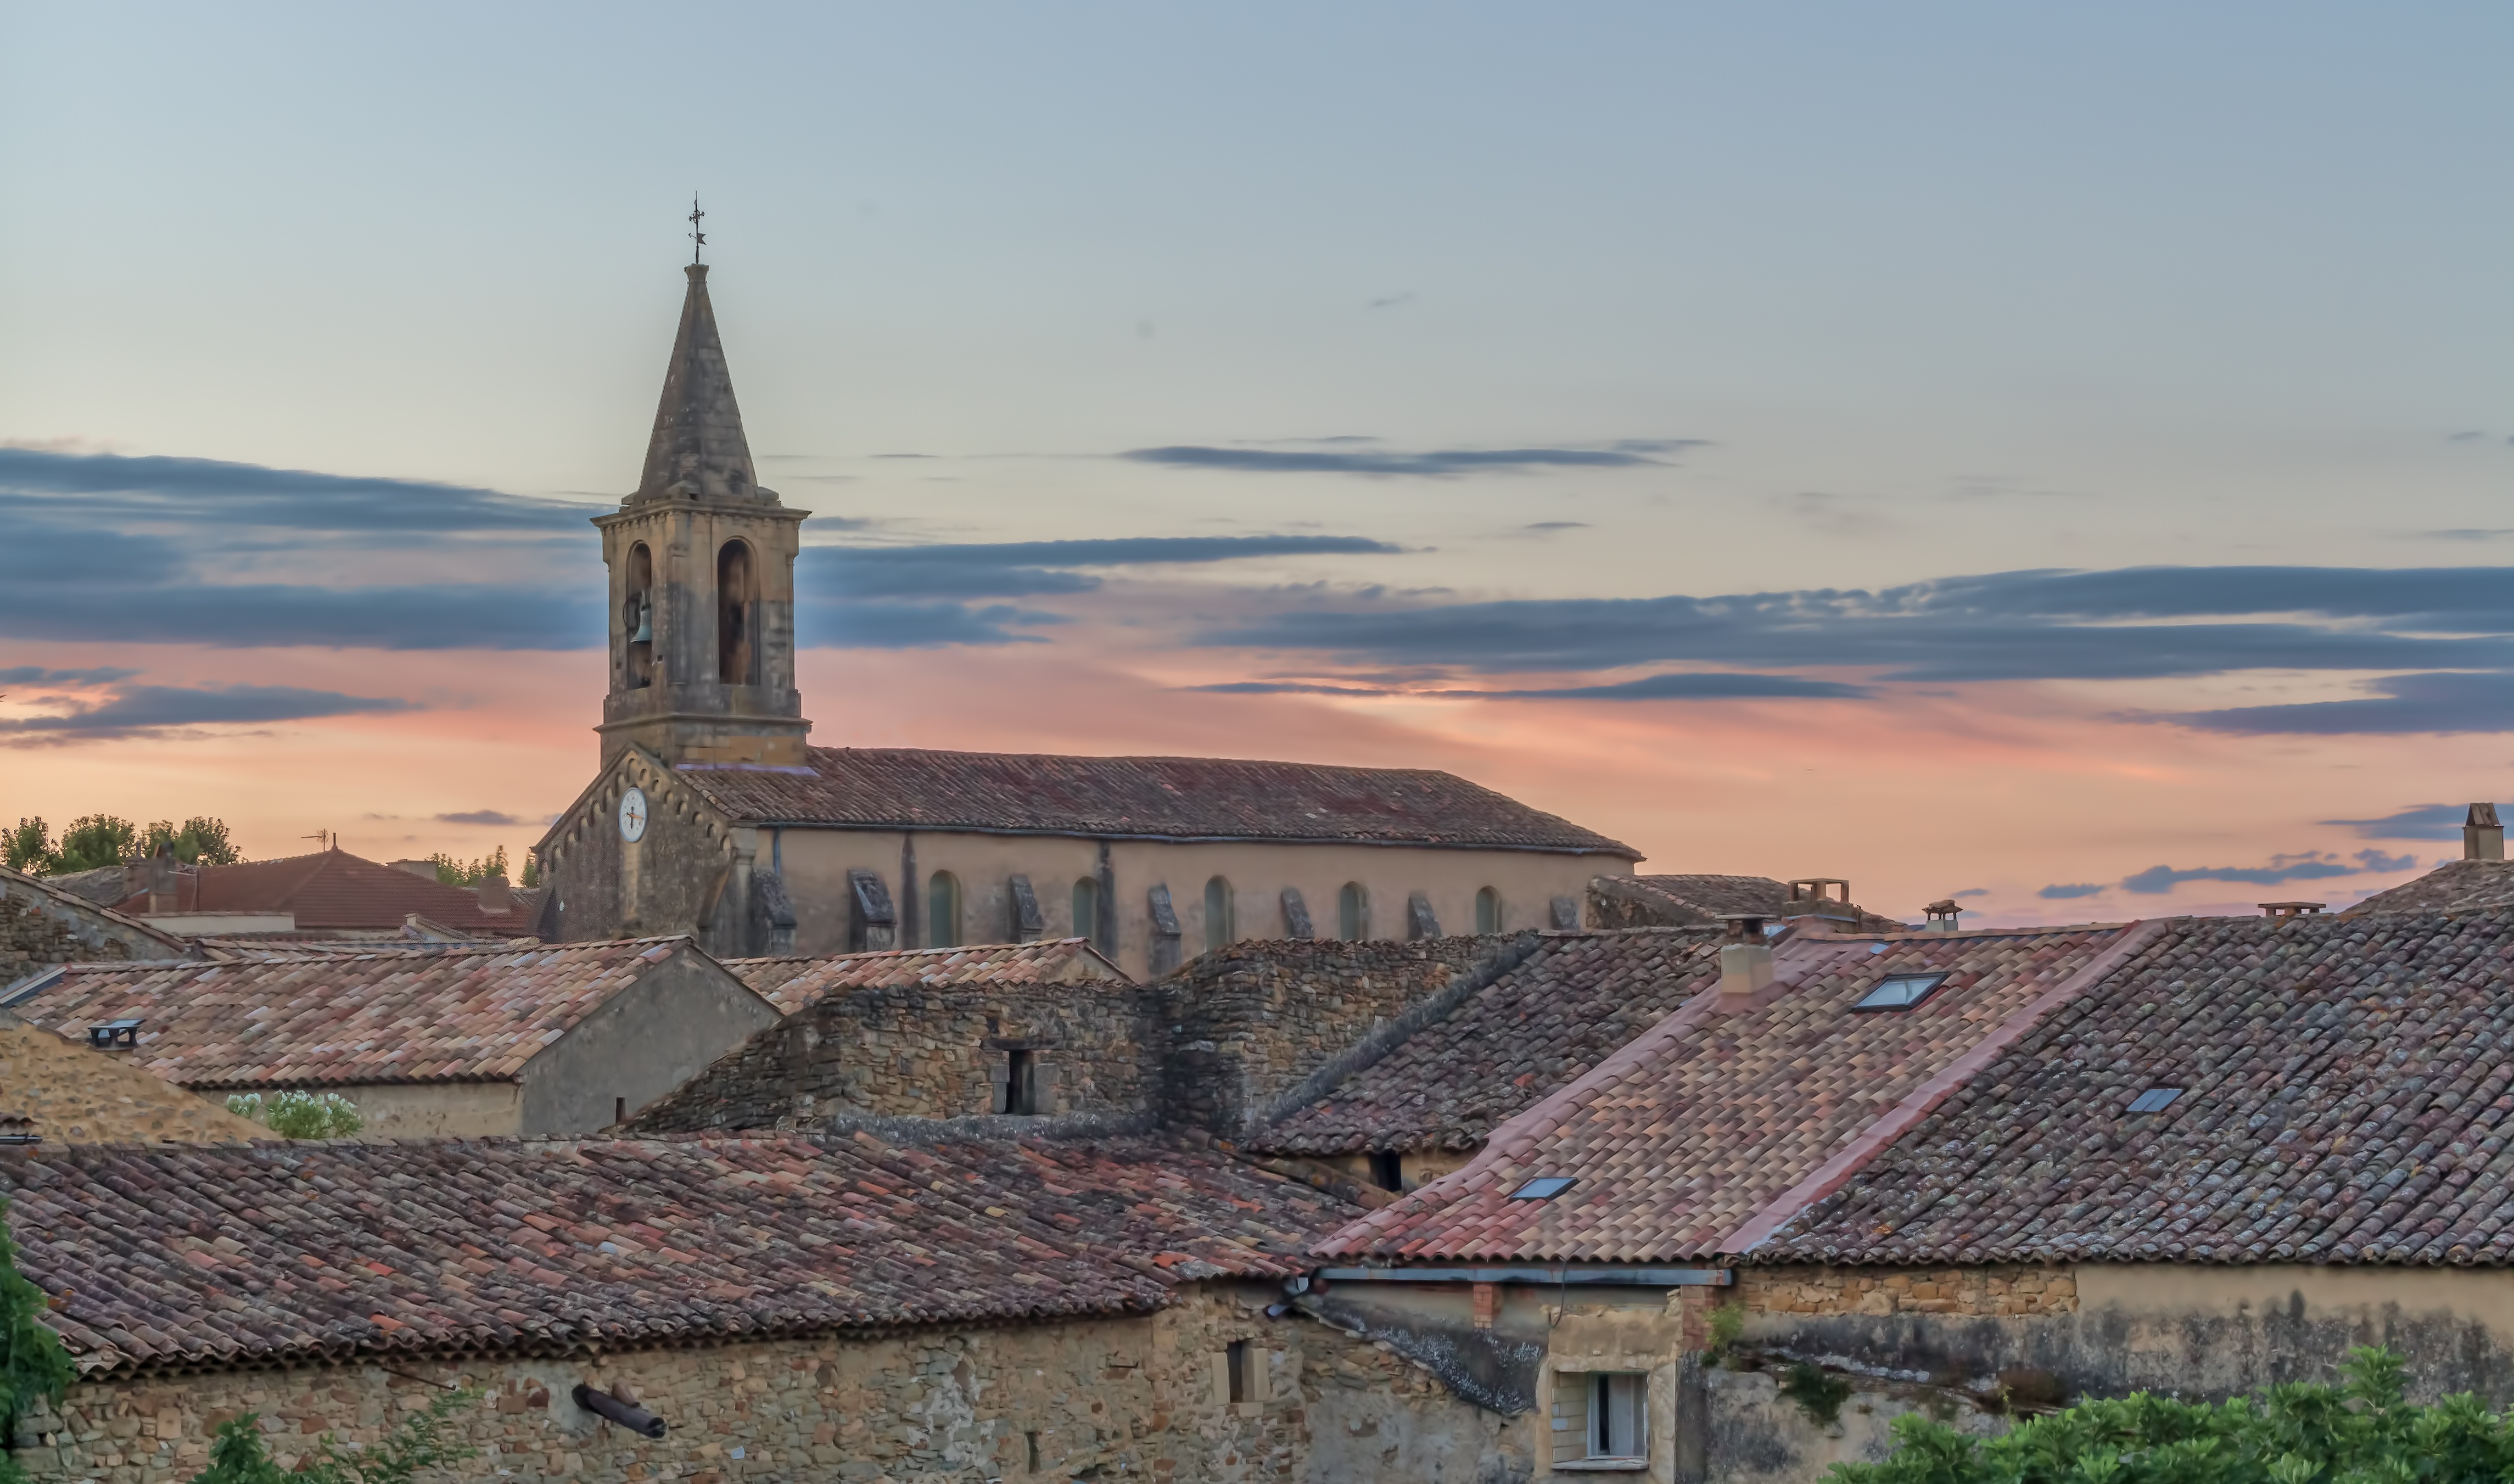
sea, sky, sunrise, house, hill, building, tower, landmark, blue, church, place of worship, cavillargues, the roof of the, the sky, rural area, the clouds, southern france